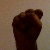
The image shows a hand gesture representing the letter 'S' in Indian Sign Language.